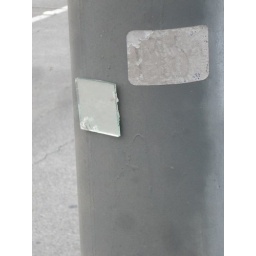
Little mirrors stuck to poles and trees along Airport Way S. near the train yards.